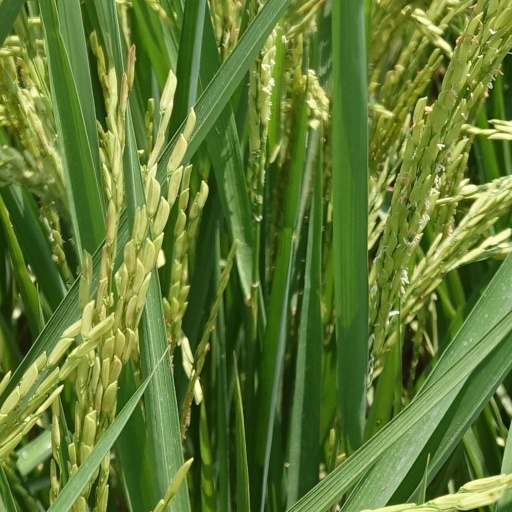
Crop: rice